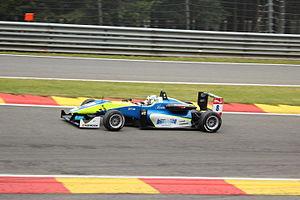
Alessio Lorandi, né le 8 septembre 1998 à Salò, en Italie, est un pilote automobile italien.